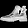
Label: Ankle boot